OK Computer

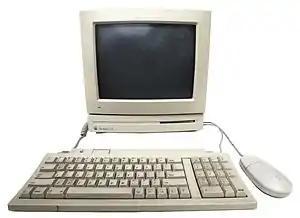
A 1990s Macintosh LC II system. Radiohead used the synthesised voice of "Fred", included with older Macintosh software, to recite the lyrics of "Fitter Happier".

"Fitter Happier" is a short musique concrète track that consists of sampled musical and background sound and spoken-word lyrics recited by "Fred", a synthesised voice from the Macintosh SimpleText application. Yorke wrote the lyrics "in ten minutes" after a period of writer's block while the rest of the band were playing. He described the words as a checklist of slogans for the 1990s; he considered it "the most upsetting thing I've ever written", and said it was "liberating" to give the words to a neutral-sounding computer voice. Among the samples in the background is a loop from the 1975 film "Three Days of the Condor". The band considered using "Fitter Happier" as the album's opening track, but decided the effect was off-putting.